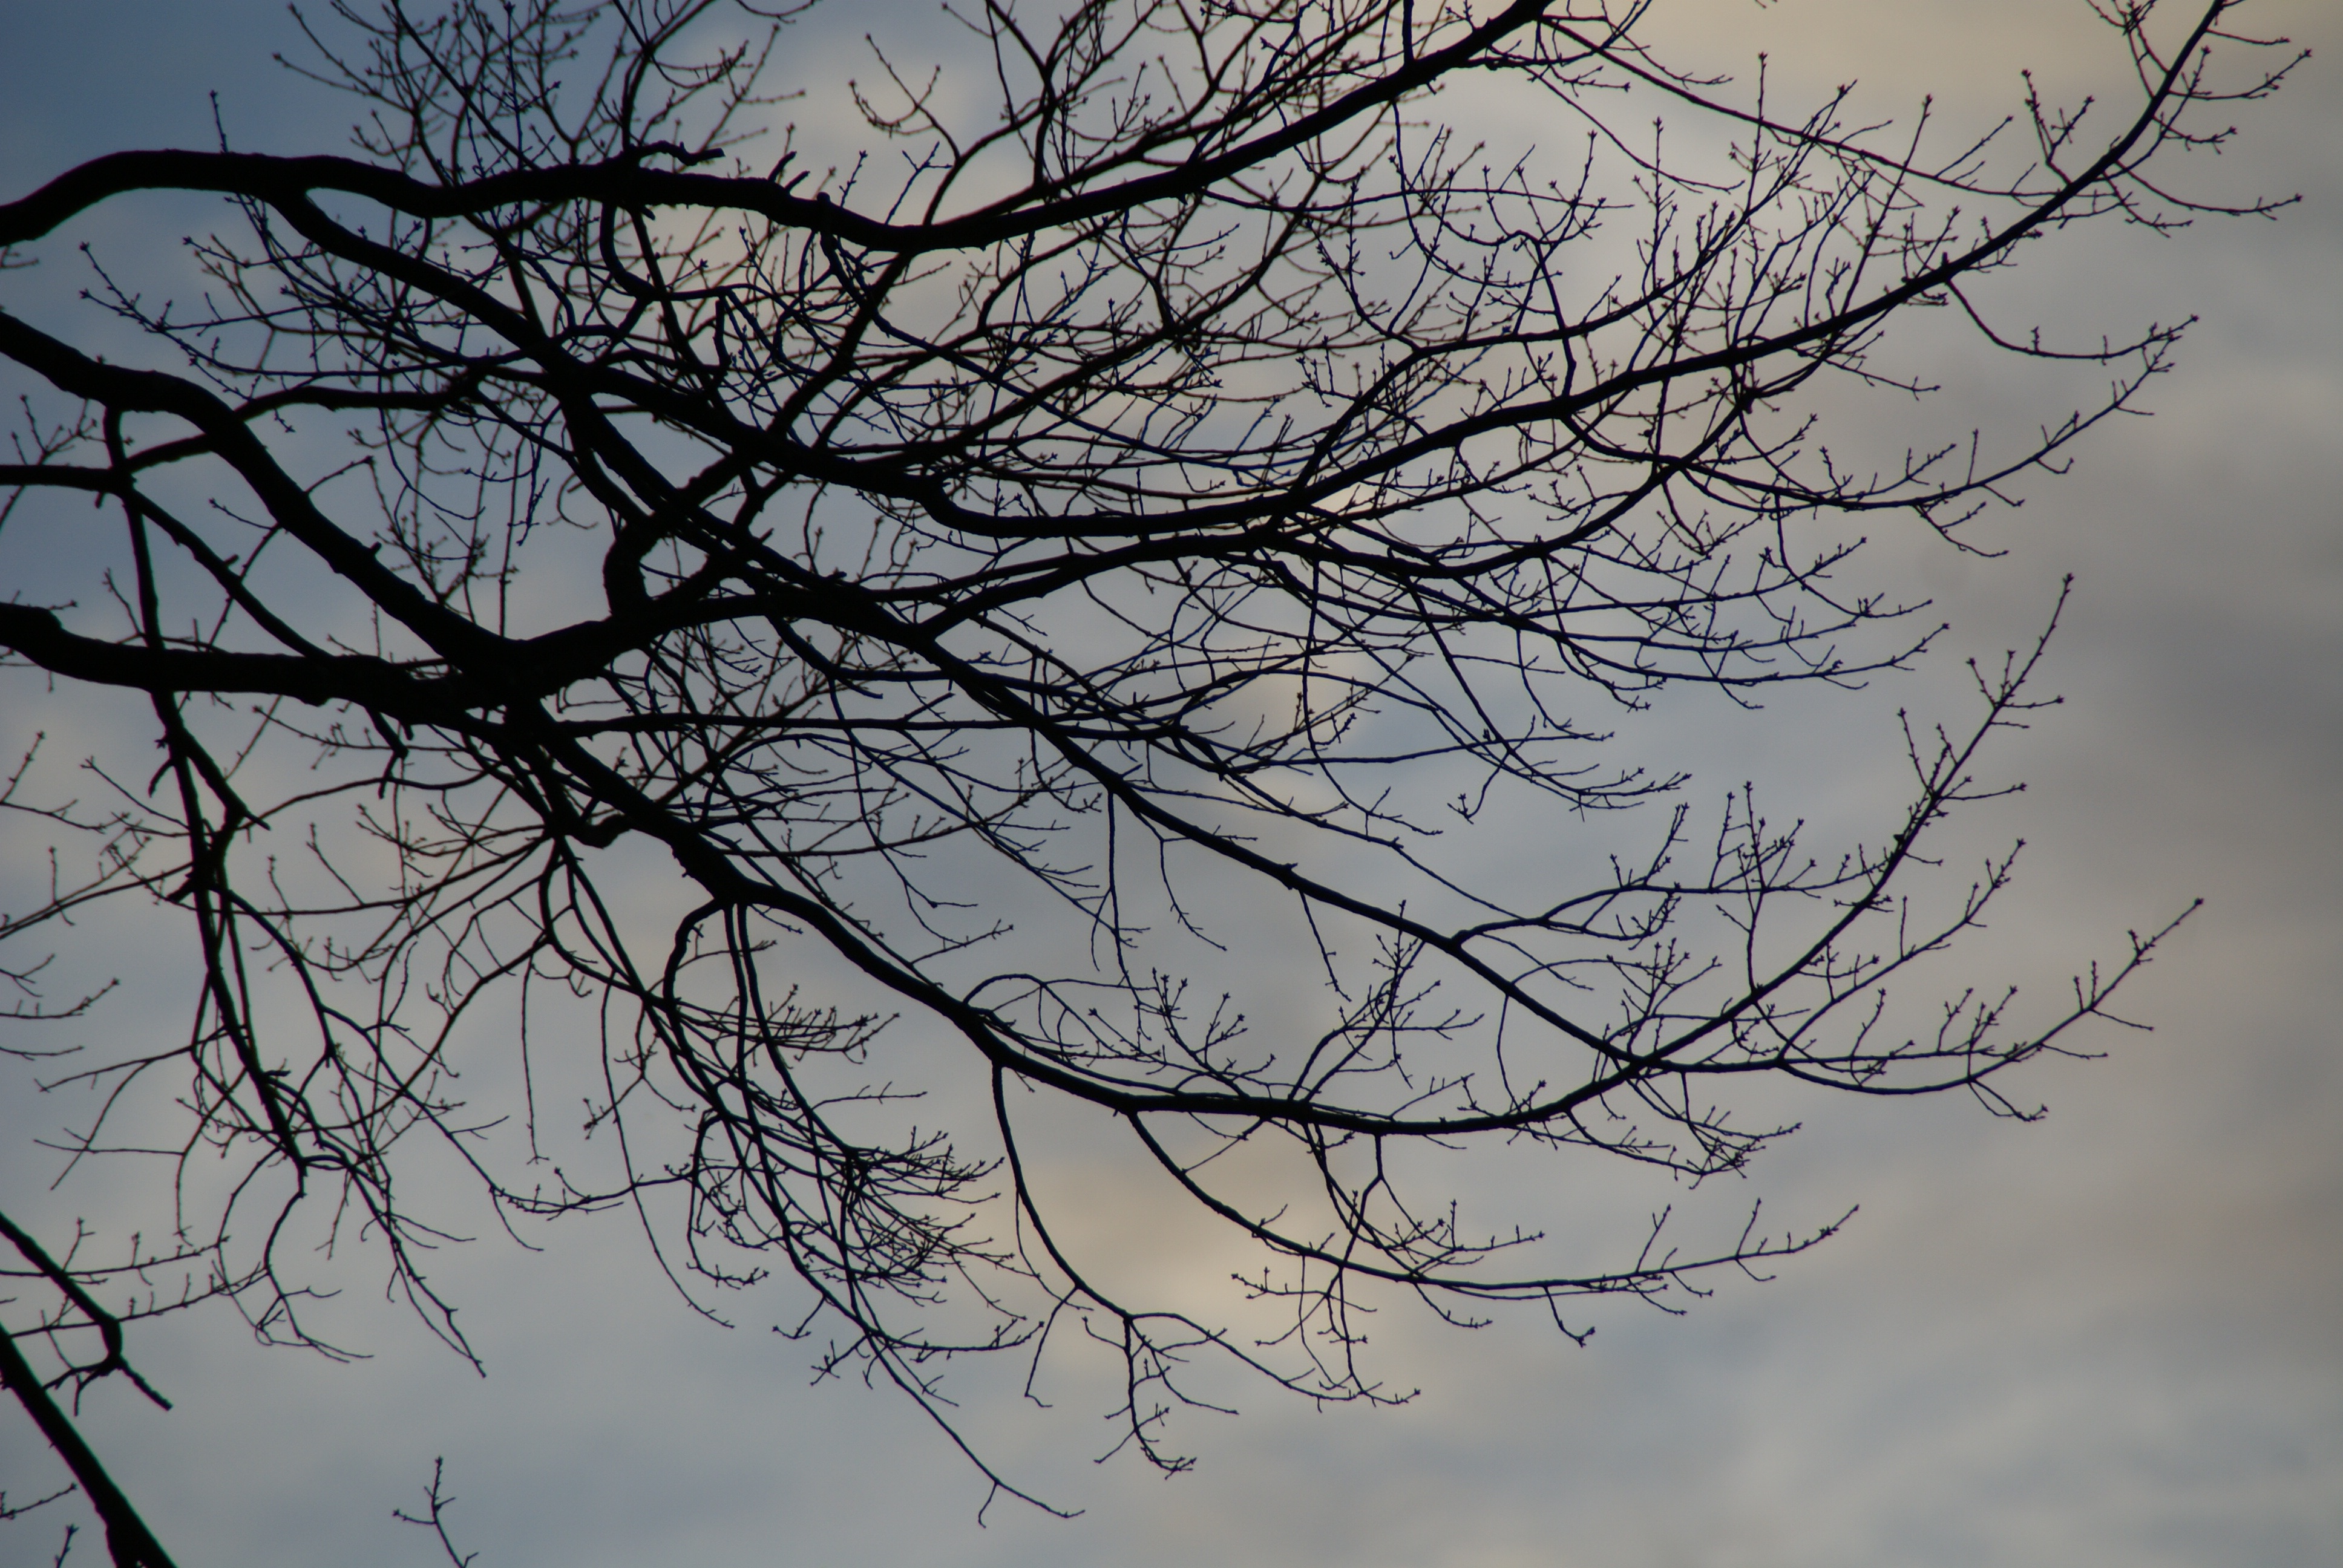
tree, nature, branch, winter, cloud, plant, sky, leaf, flower, twig, atmospheric phenomenon, woody plant